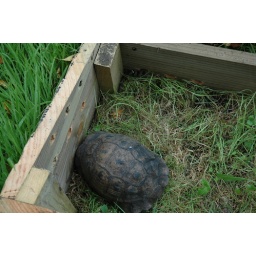
Colin found Fraggle's friend, a baby grass snake, snuggled up in the corner of the tortoise house